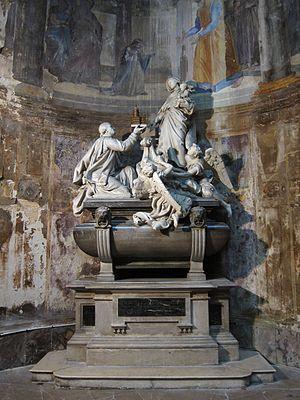
Le cénotaphe de monseigneur Haffreingue portant une sculpture d'Eugène Delaplanche dans le dôme de la Cathédrale Notre-Dame de Boulogne-sur-Mer.
Monseigneur Benoît-Agathon Haffreingue est né le 4 juillet 1785 à Audinghen et est mort le 8 avril 1871. Il a reconstruit la cathédrale Notre-Dame de Boulogne-sur-Mer.